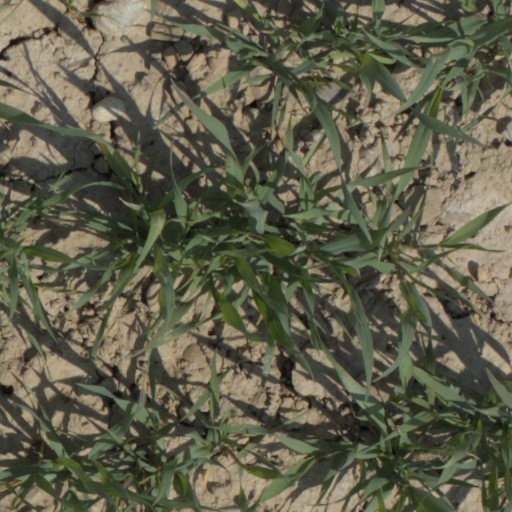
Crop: wheat